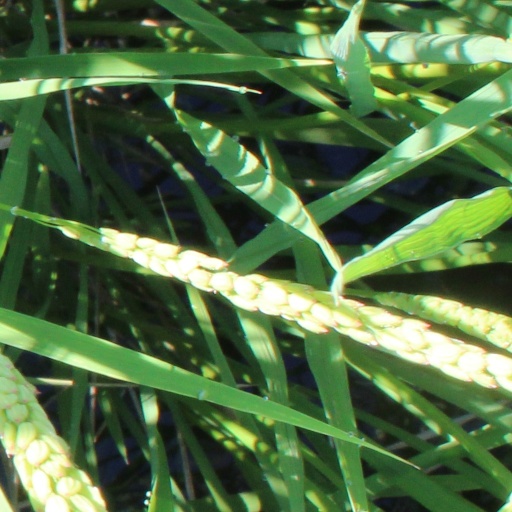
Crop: rice